Tori Morgan

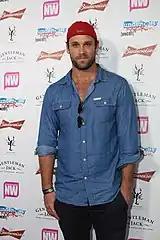
Tori risks her relationship with Ash to help his enemy Robbo ("actor Jake Ryan pictured"). She later asks Robbo to father her child.

The character was given her first issue-led storyline in 2018, as she decides to undergo fertility treatment to have a child. The arc began shortly after Ash's exit, when Tori suspects she may be pregnant. Realising that she wants to be a mother, Tori decides to use In vitro fertilisation (IVF) and a sperm donor to have a child. Of Tori's decision, McNamee said "Tori has made no secret of the fact that she would love to have children. Ultimately, she assumed, she would find a partner and they would have kids together. However, so far, a long-lasting relationship has evaded her, and so she has only recently started considering IVF." Fertility tests show Tori has low ovarian reserves, meaning she needs to start IVF treatment straight away. McNamee said that Tori is "sad and frustrated" by the news, as it will be harder for her to have children.